Mouettes Genevoises Navigation

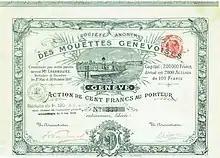
Share of the S. A. des Mouettes Genevoises, issued 30. October 1897

Mouettes Genevoises Navigation is a private water bus operator in Geneva, Switzerland, operating four lines across the western end of Lake Geneva. A member of the integrated Unireso fare network, its head office is in Geneva. The modern company was founded in 1897 by the merger of three boat operators.